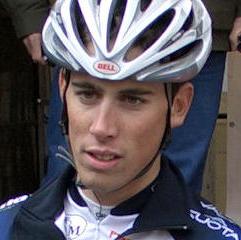
Age: 23